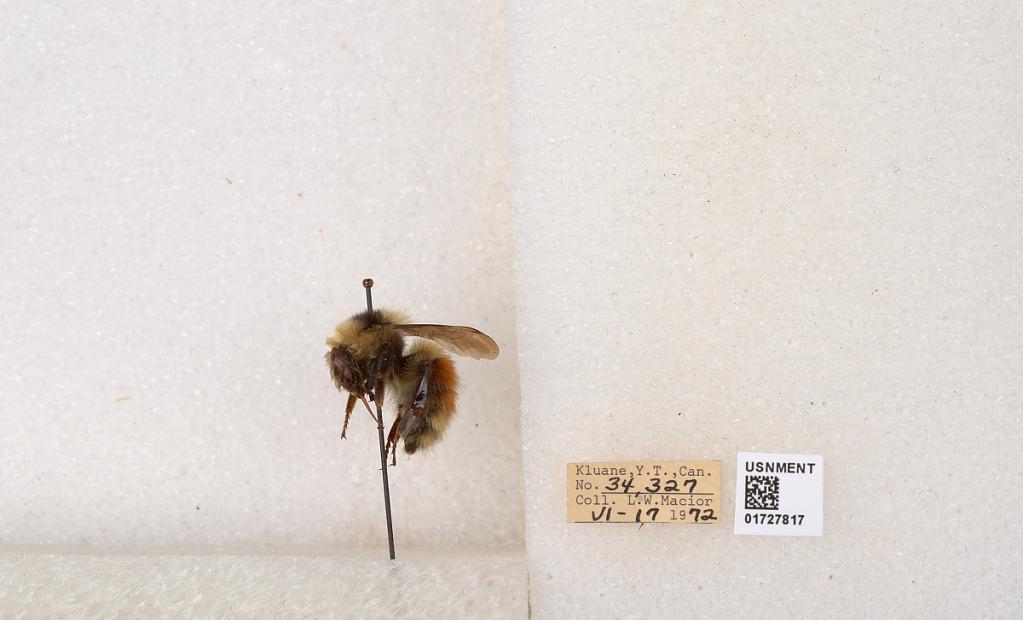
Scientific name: Bombus (Pyrobombus) sylvicola Kirby
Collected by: L. Macior
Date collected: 1972-6-17
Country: Canada
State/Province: Yukon Teritory
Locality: Kluane National Park and Reserve
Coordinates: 60.7493, -139.504